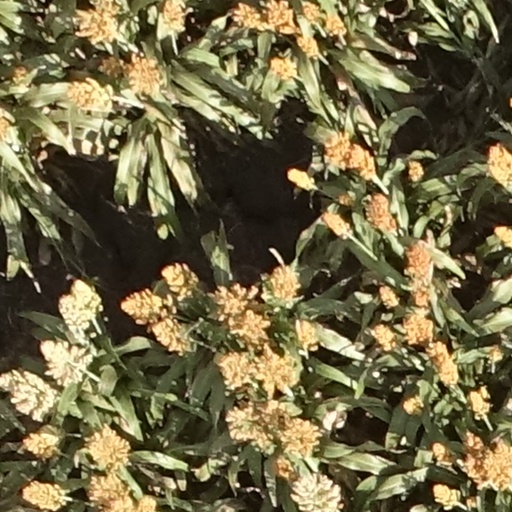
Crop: sorghum